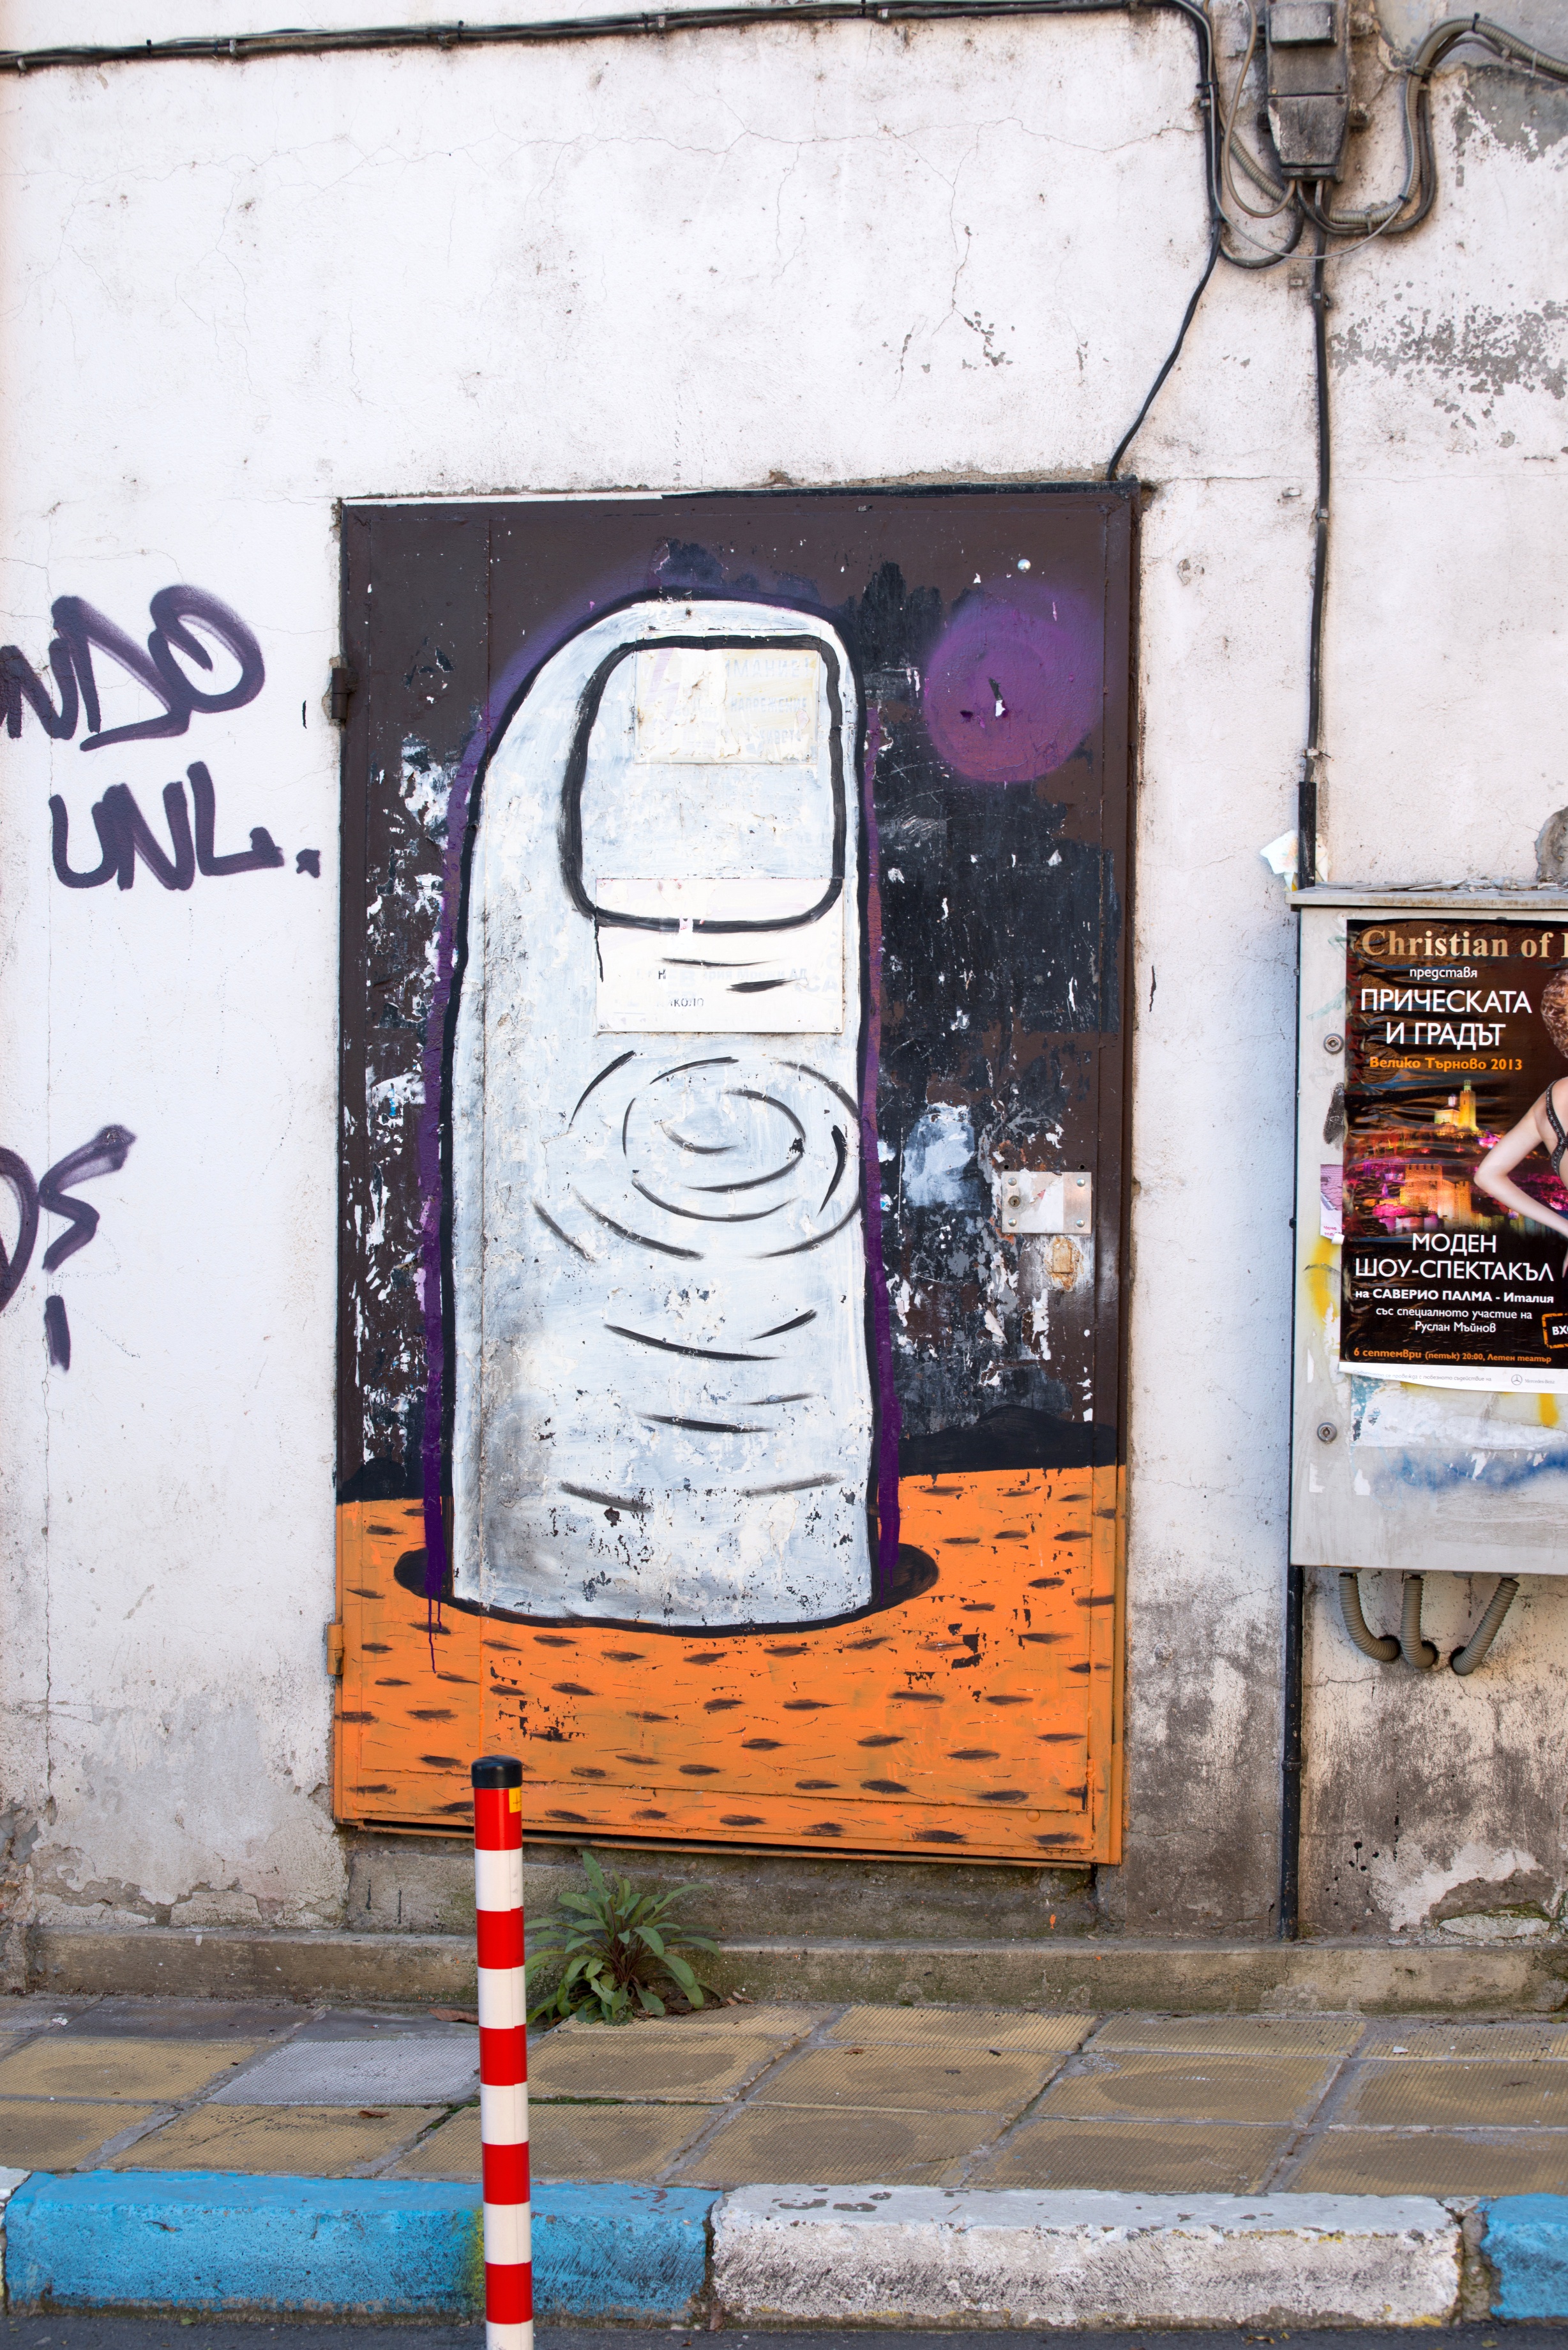
road, street, wall, europe, color, nikon, graffiti, street art, art, cool image, infrastructure, nikkor, d800, graffitti, 70300mm, nikond800, 70300mmf4556gvr, bulgaria, tarnovo, velikotarnovo, urban area